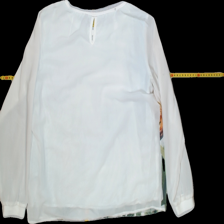
View: back
Type: Blouse
Category: Ladies
Brand: Not Applicable
Colors: Multicolor
Material: 50%viscose 50%polyester
Pattern: Floral print
Trend: No trend
Stains: Yes
Price range: <50
Recommended usage: Export